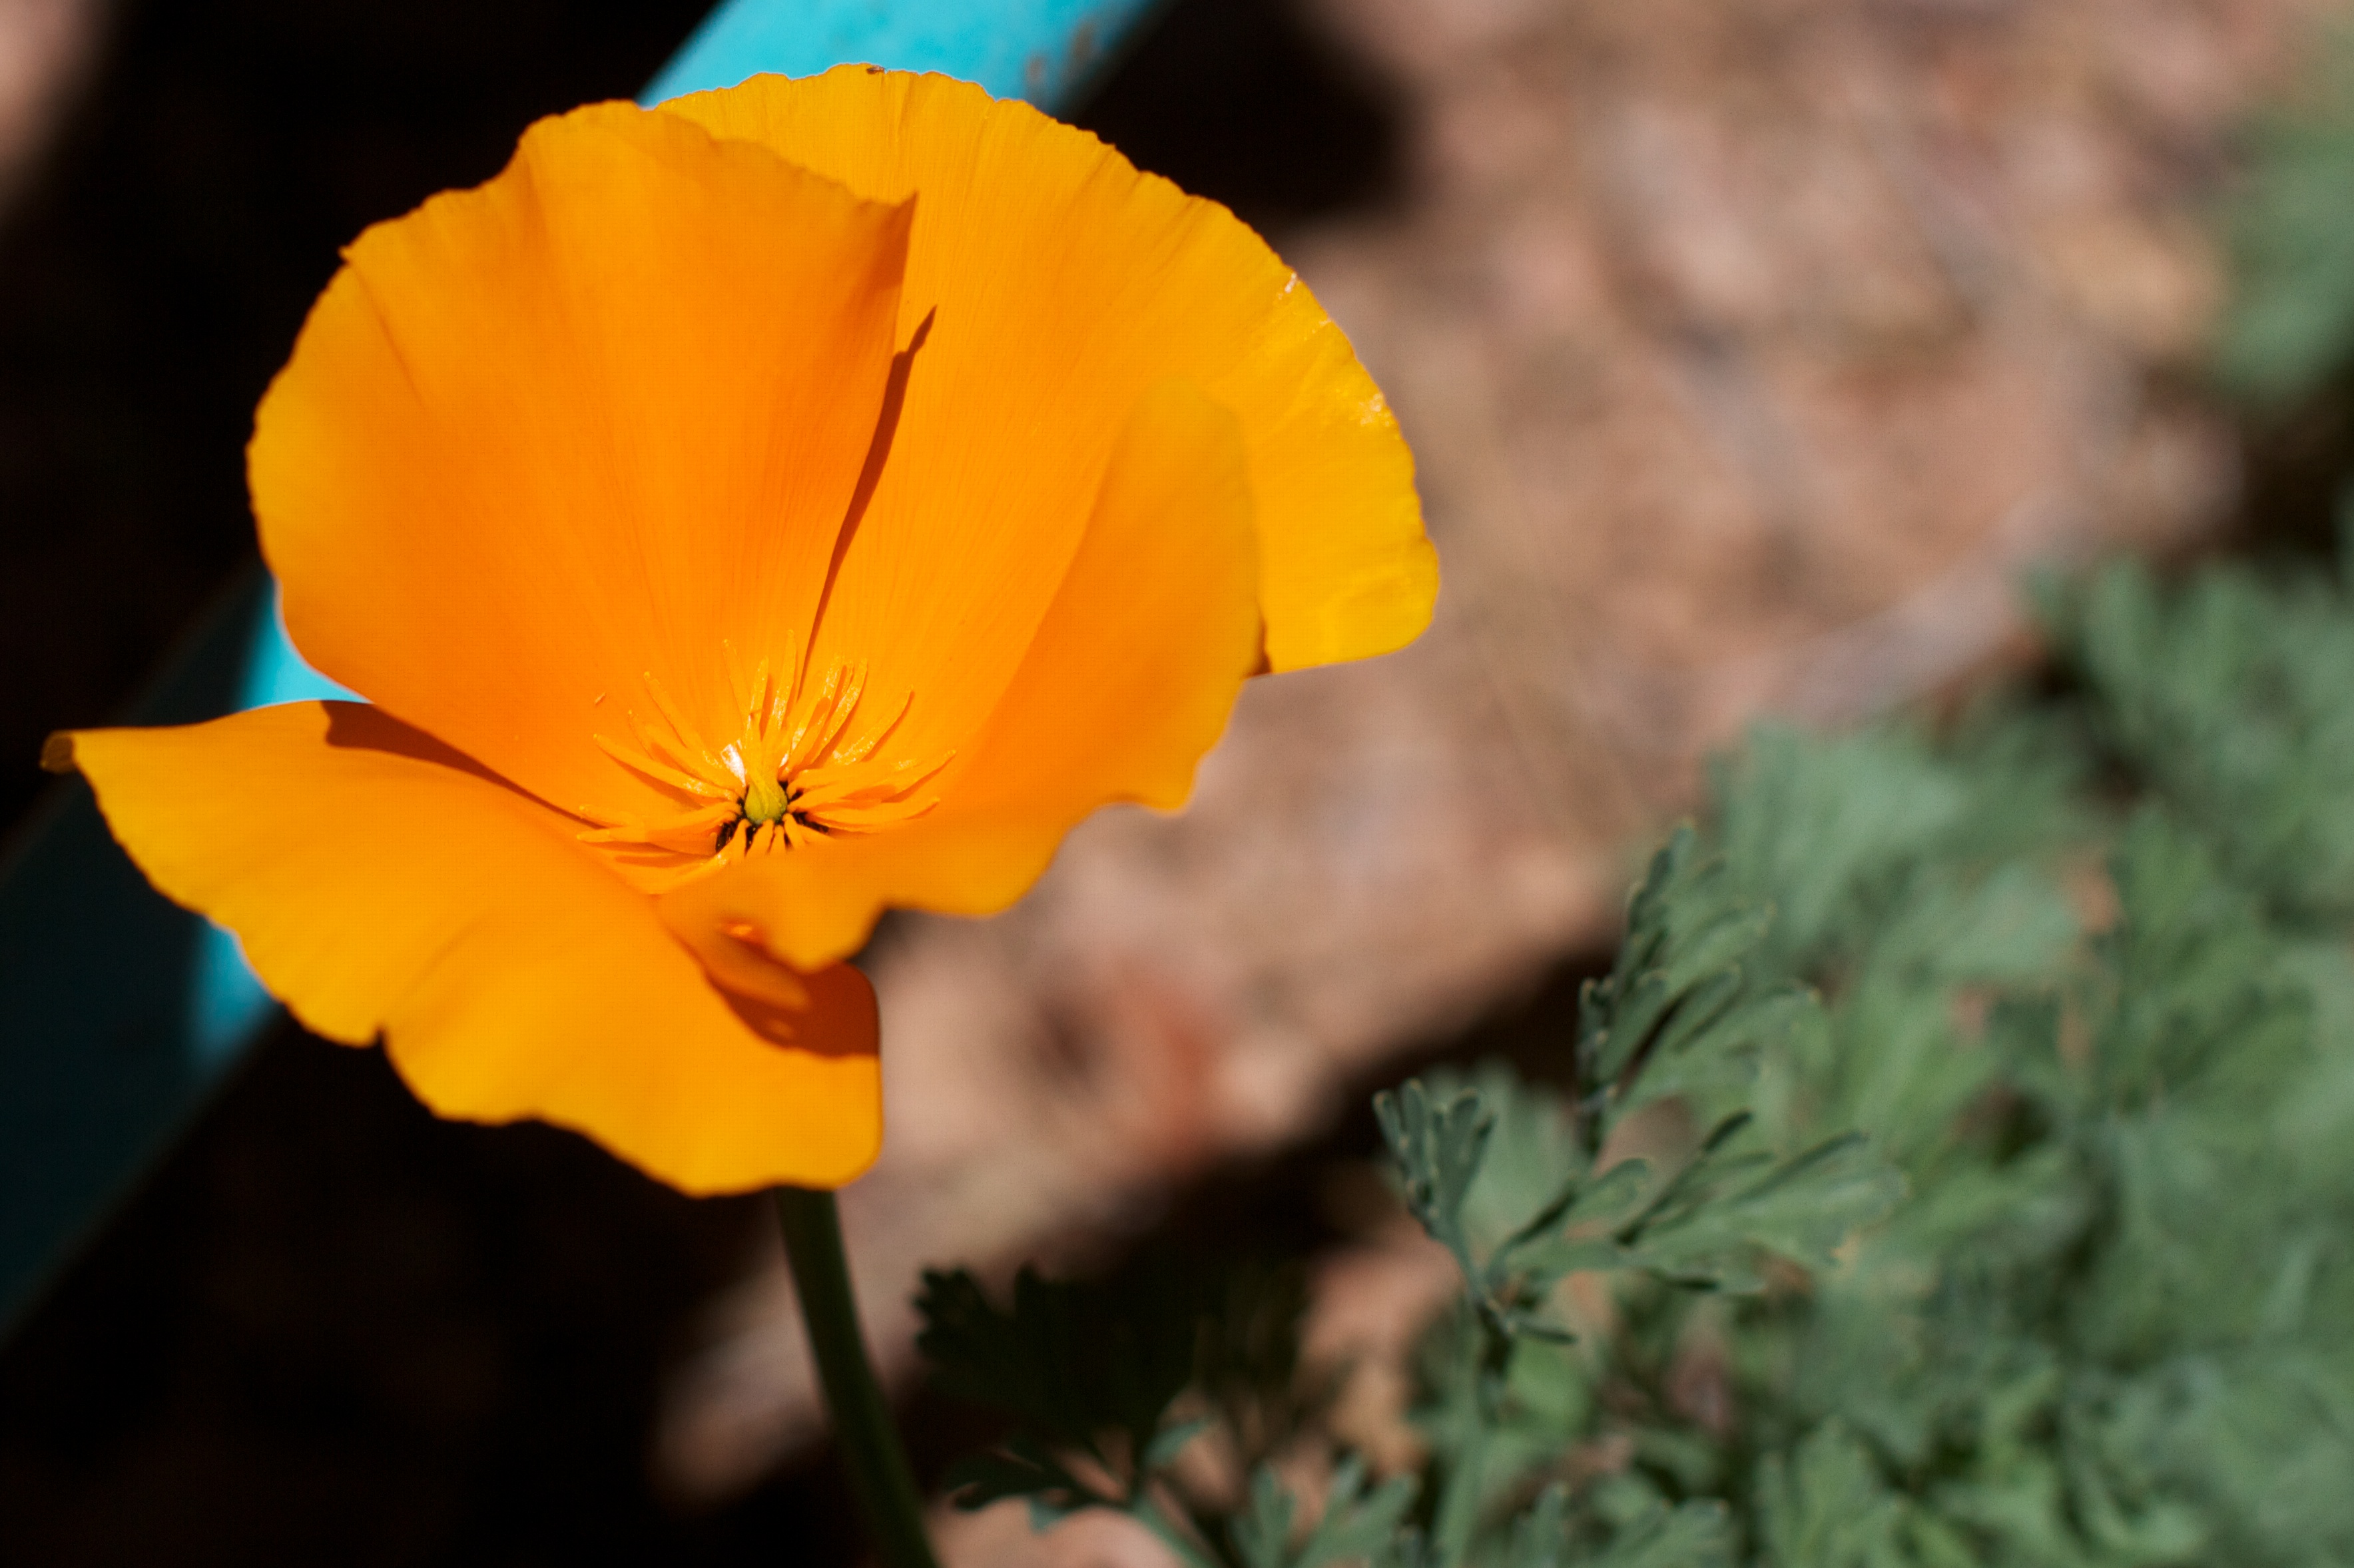
plant, flower, petal, botany, yellow, flora, wildflower, poppy, macro photography, flowering plant, eschscholzia californica, land plant, poppy family